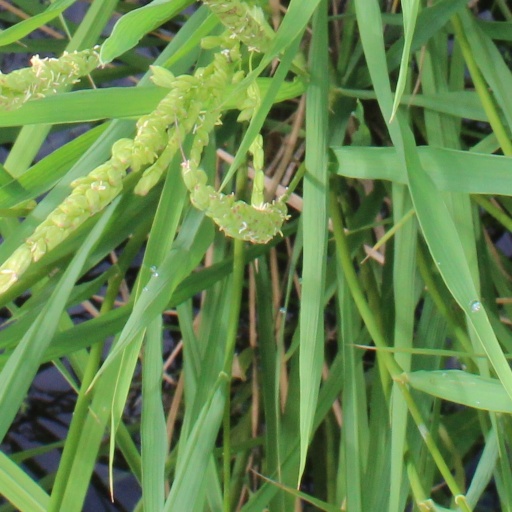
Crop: rice